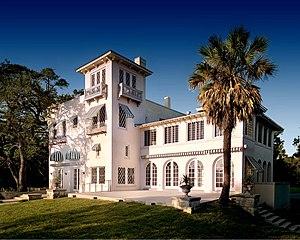
Le musée d'Art d'Austin fut créé sous le nom de Laguna Gloria Art Museum en 1961 dans la ville d'Austin au Texas. Cependant, les premières collections remontent au legs du terrain fait par Clara Driscoll en 1916. Entre quatre et six expositions d'art contemporain sont organisées chaque année.